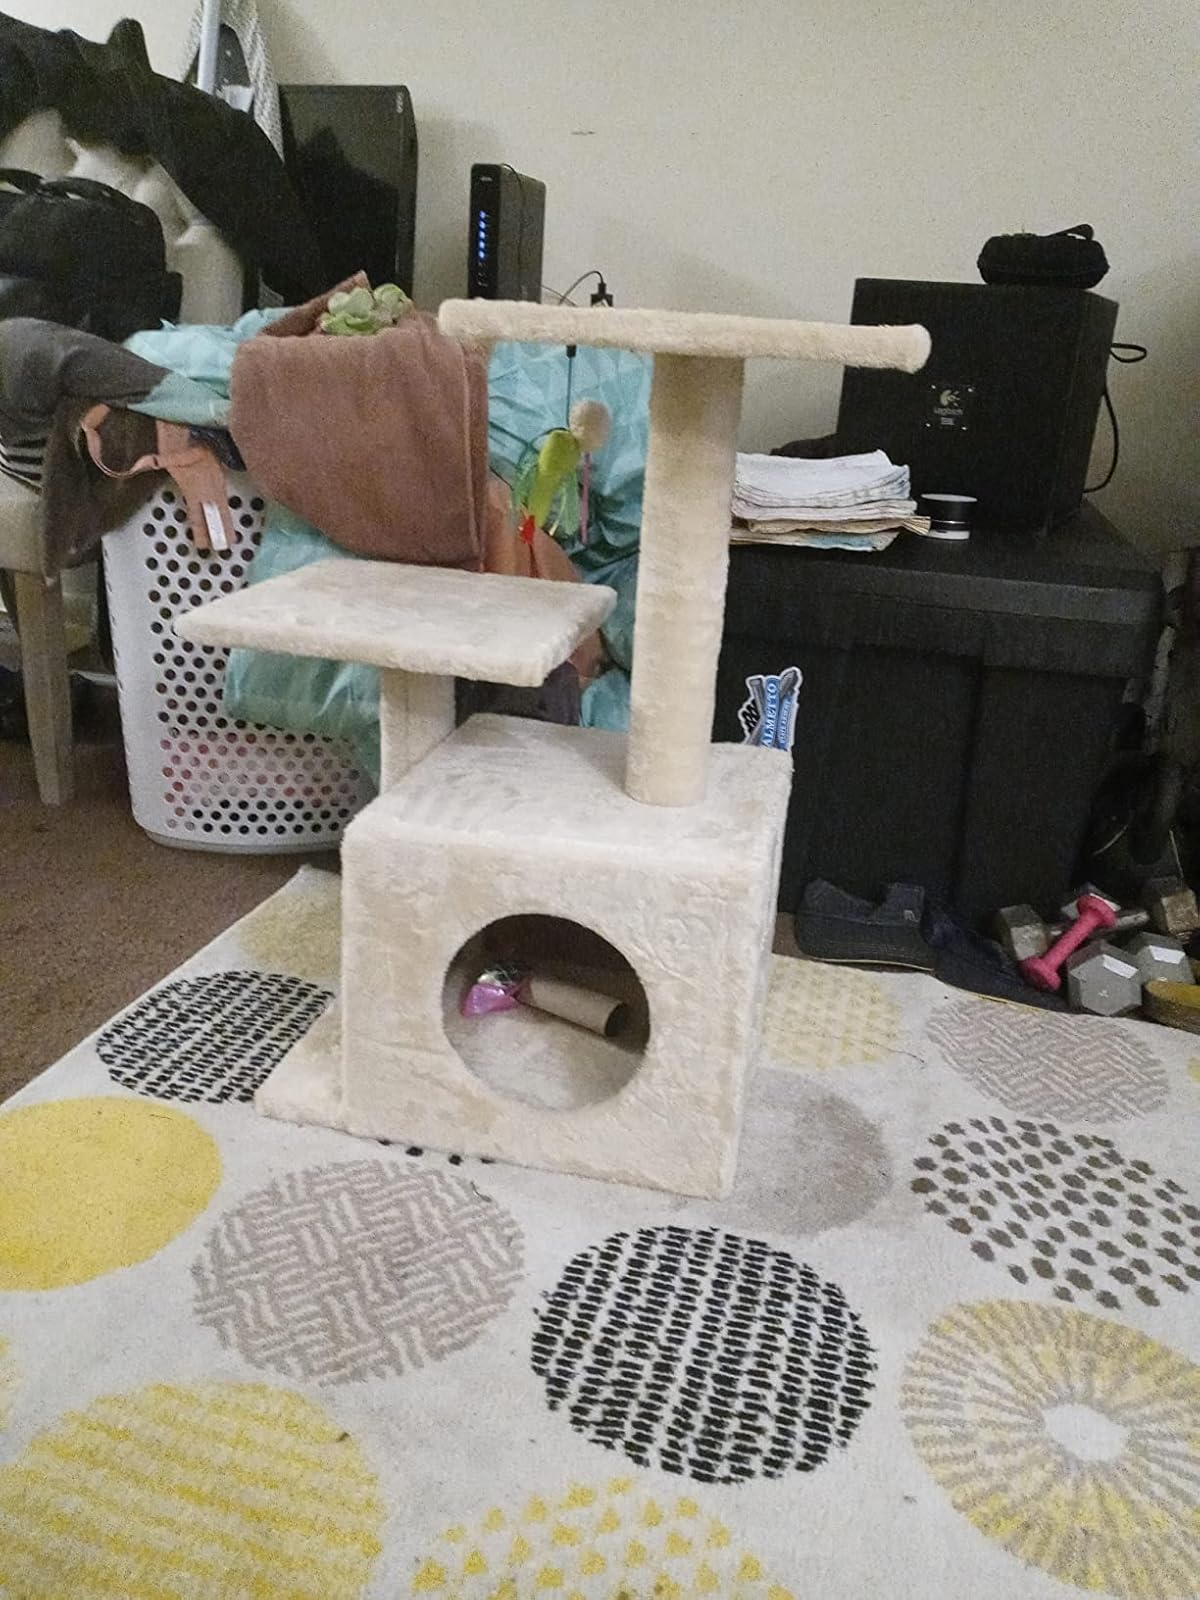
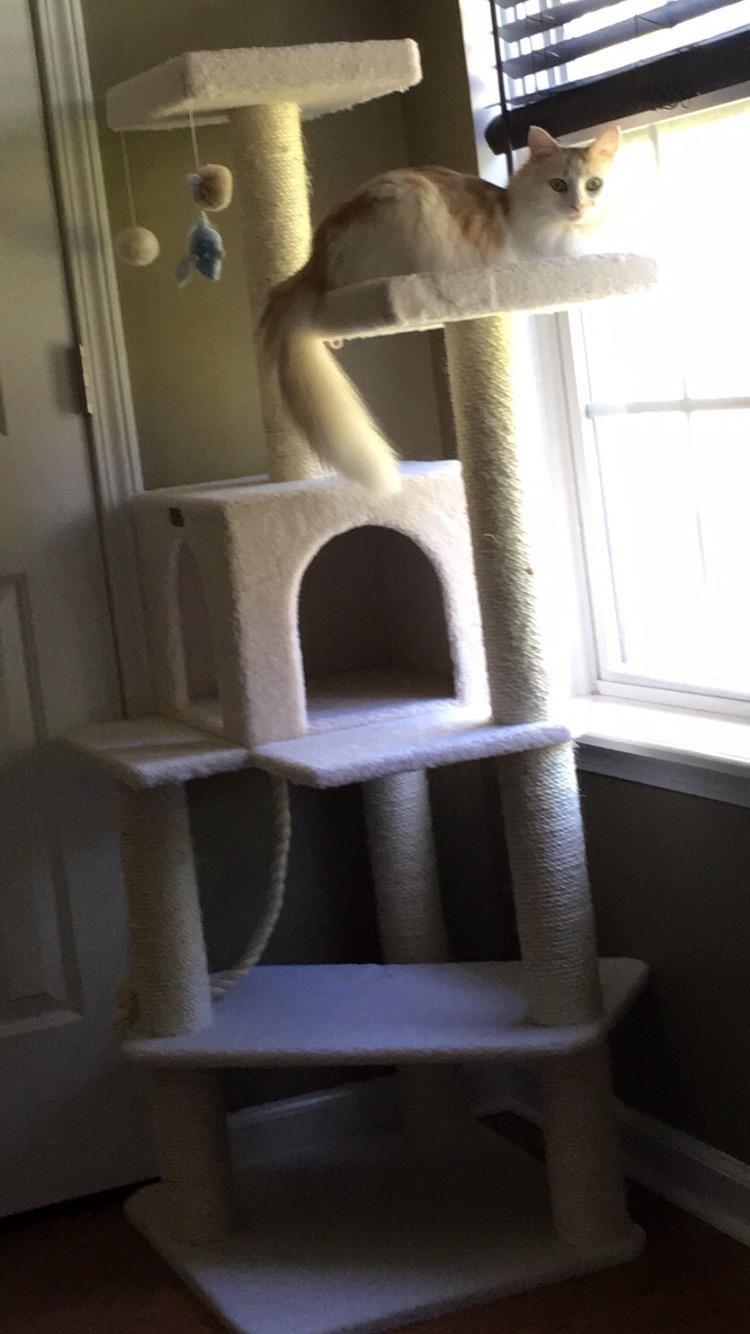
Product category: items_cat tree
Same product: no